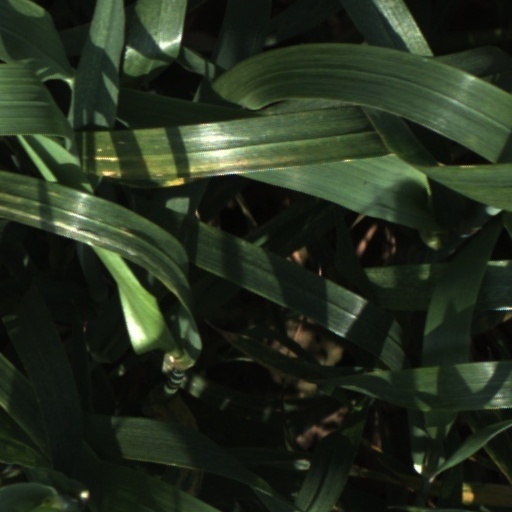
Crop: wheat